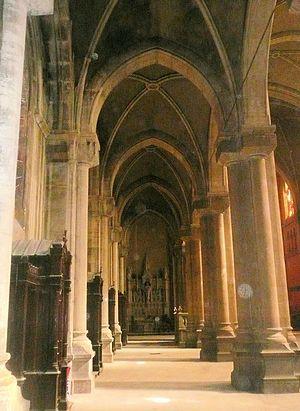
Saint-Chamond (Loire), collatéral nord de l'église Notre-Dame.
Saint-Chamond est une commune française située dans le département de la Loire en région Auvergne-Rhône-Alpes.